La Houssaye-en-Brie

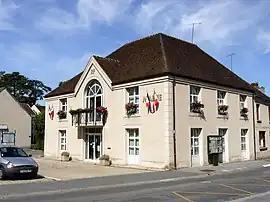
The town hall in La Houssaye-en-Brie

La Houssaye-en-Brie is a commune in the Seine-et-Marne department in the Île-de-France region in north-central France.